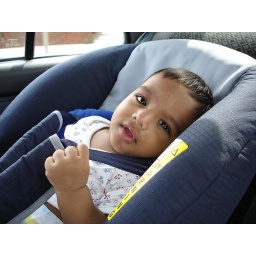
aimaan in car seat